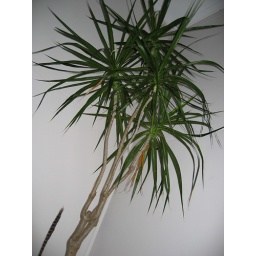
A plant in the house we stayed at for my 18th birthday weekend.